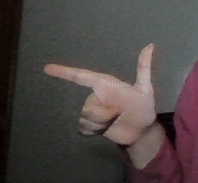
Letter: yaa